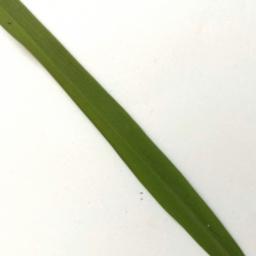
Label: Rice___Healthy